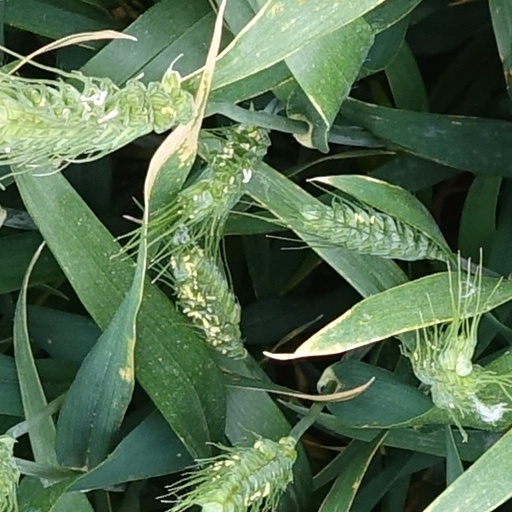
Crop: wheat